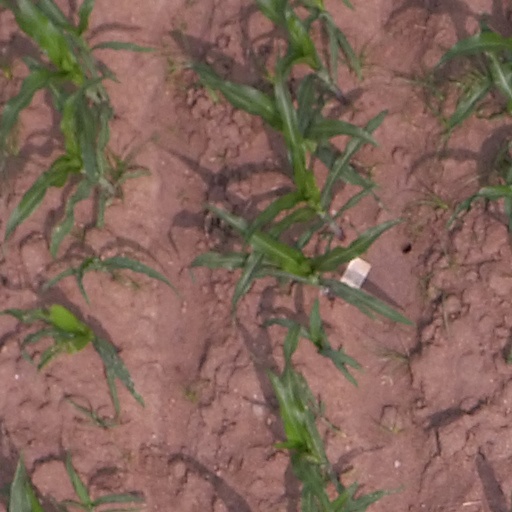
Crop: maize; corn